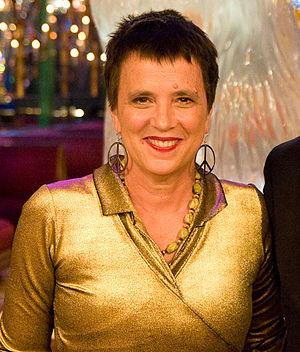
Eve Ensler, née le 25 mai 1953 à Scarsdale, est une dramaturge et une féministe américaine. Elle est surtout connue pour sa pièce de théâtre Les Monologues du vagin, jouée dans le monde entier.